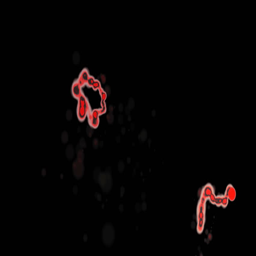
an artistic representation of microscopic organisms